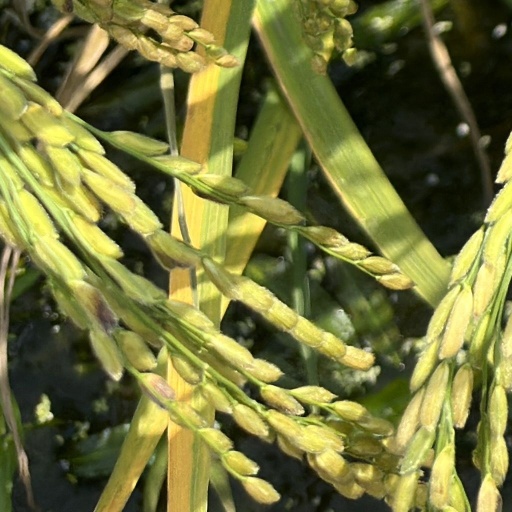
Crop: rice